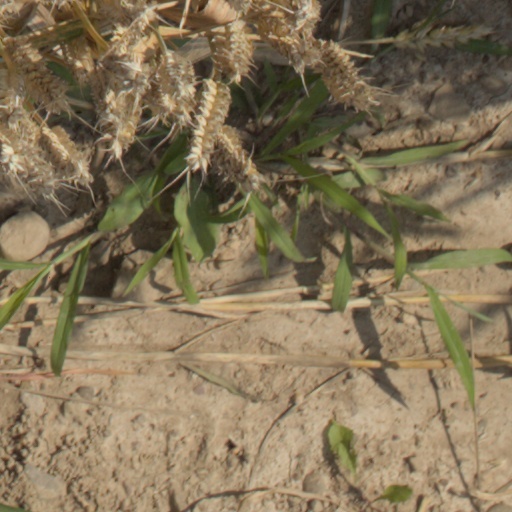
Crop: wheat